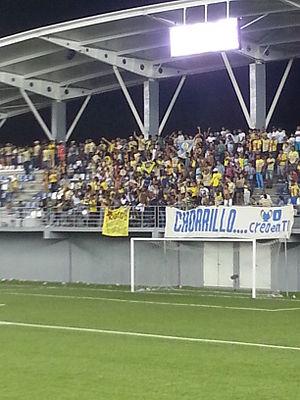
Le Club Deportivo Universitario est un club de football panaméen fondé en 1953 et basé dans le quartier de Chorrillo à Ciudad de Panamá.